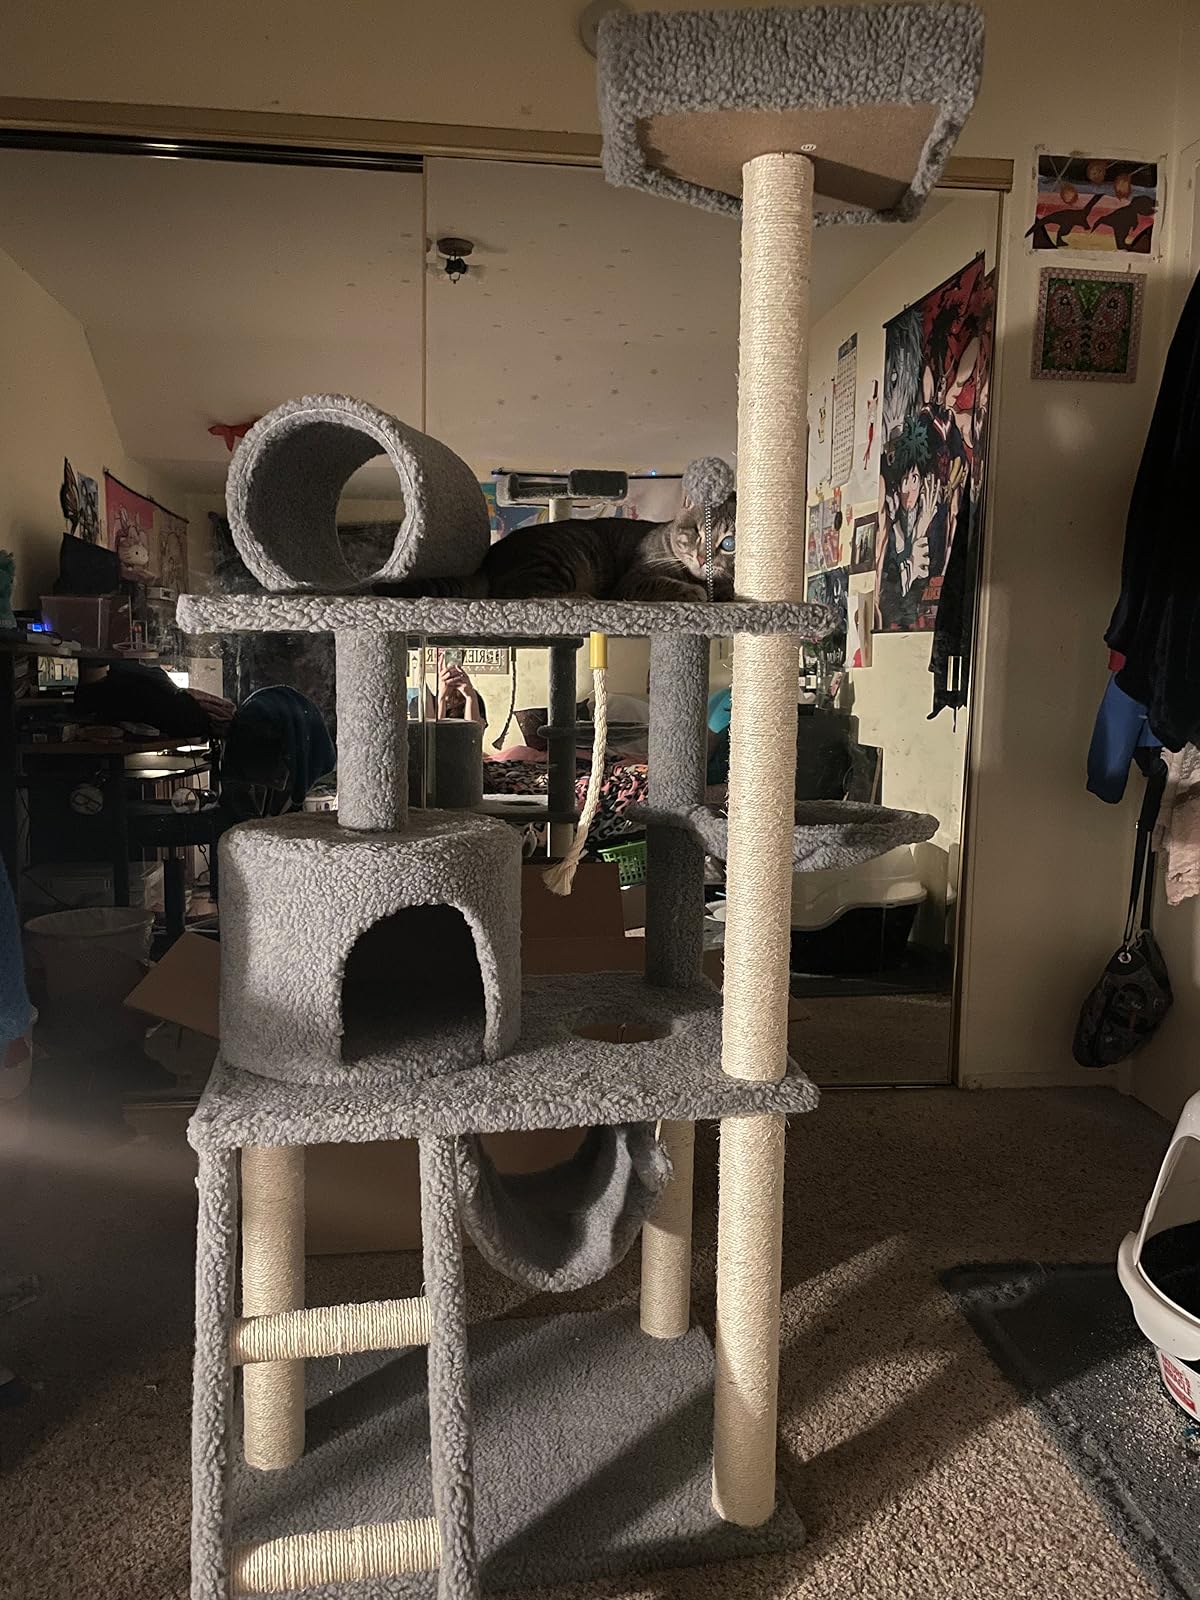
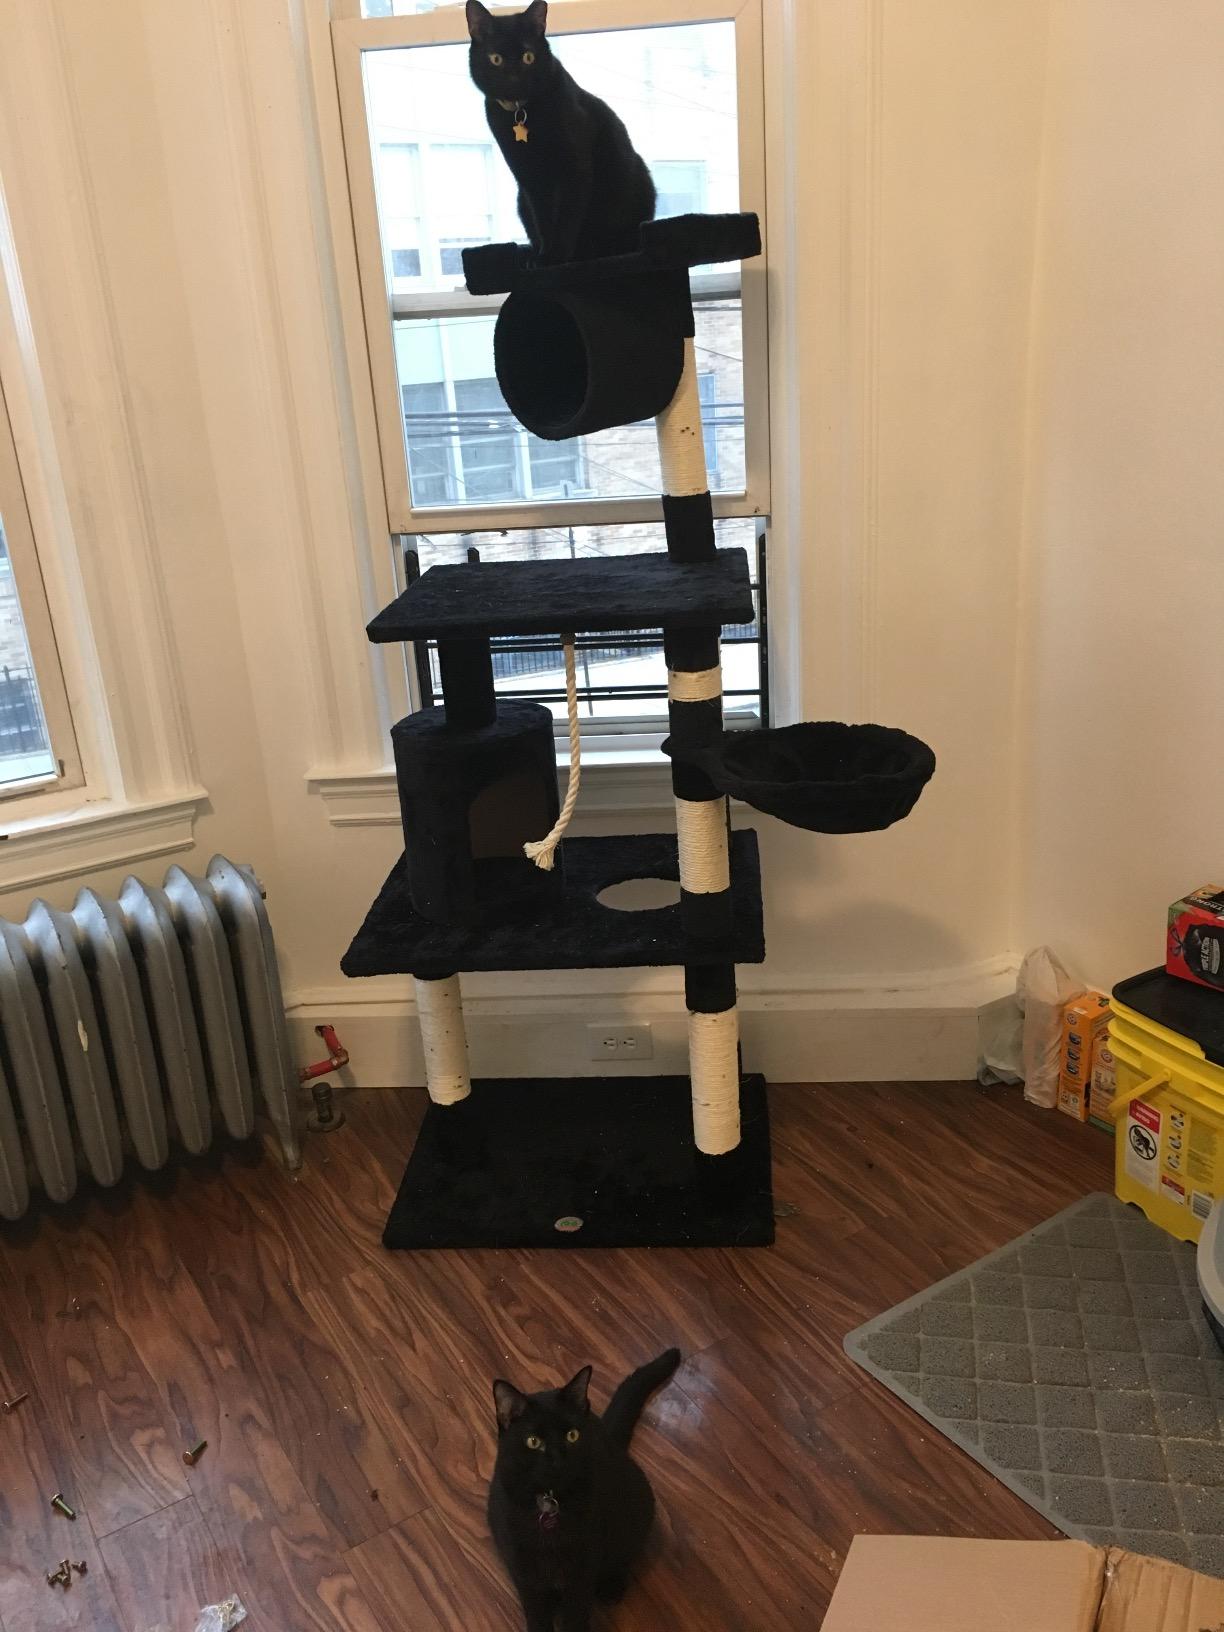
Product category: items_cat tree
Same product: no